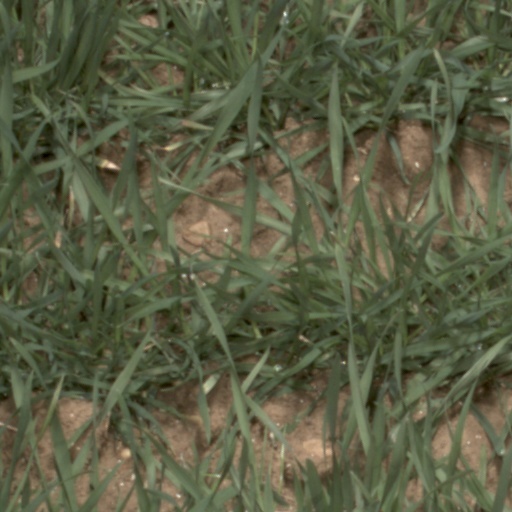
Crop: wheat